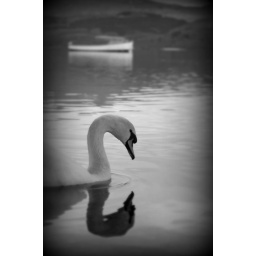
a swan at duck bay in luss